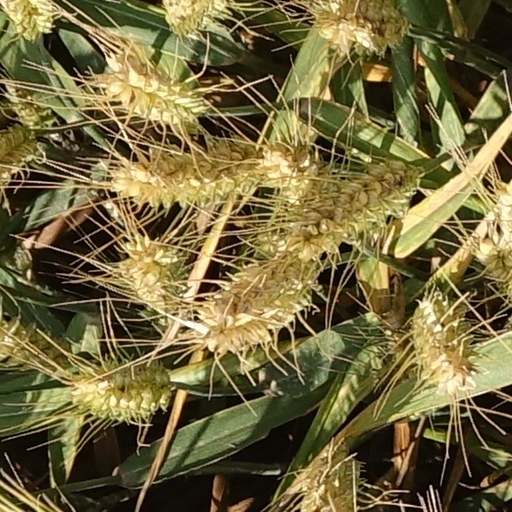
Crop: wheat